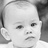
Emotion: happy